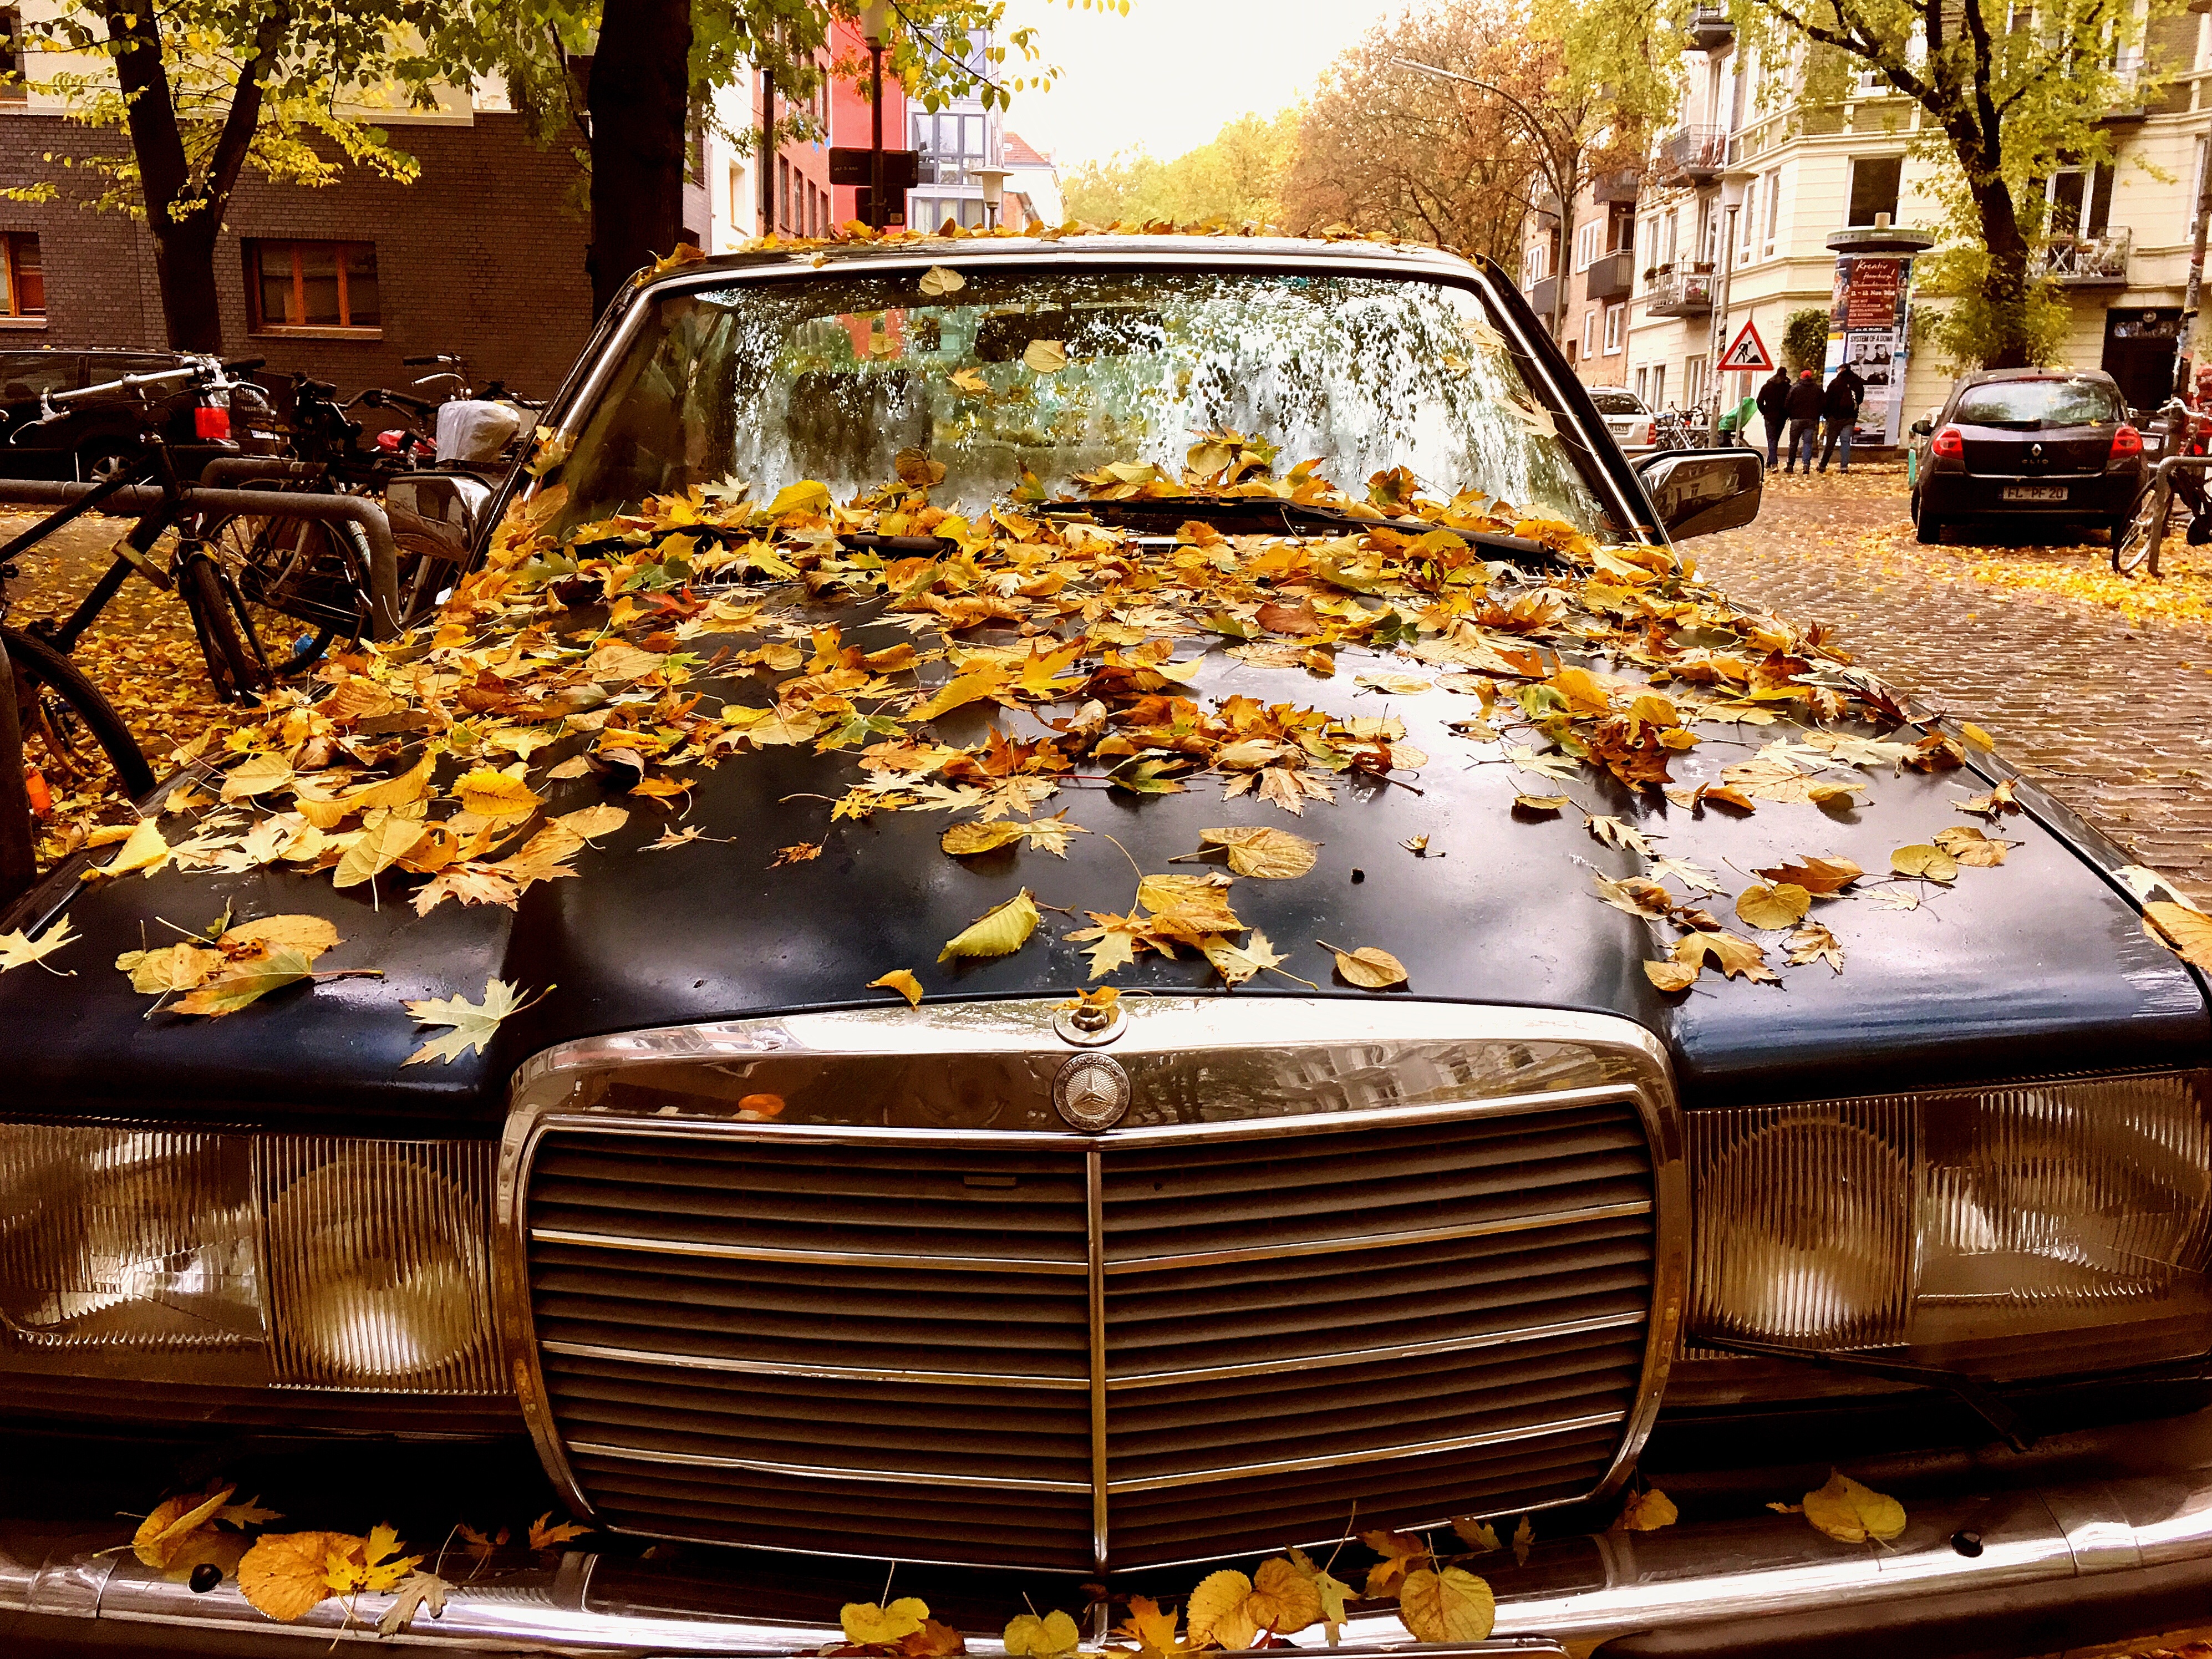
road, car, vintage, retro, star, old, urban, taxi, food, vehicle, autumn, auto, nostalgia, black, automotive, motor vehicle, vintage car, chrome, oldtimer, front, mercedes, classic, dare, pkw, mercedes benz, benz, antique car, oldie, car brand, car age, mercedes star, land vehicle, daimler benz, exterior mirrors, automobile make, luxury vehicle, granted